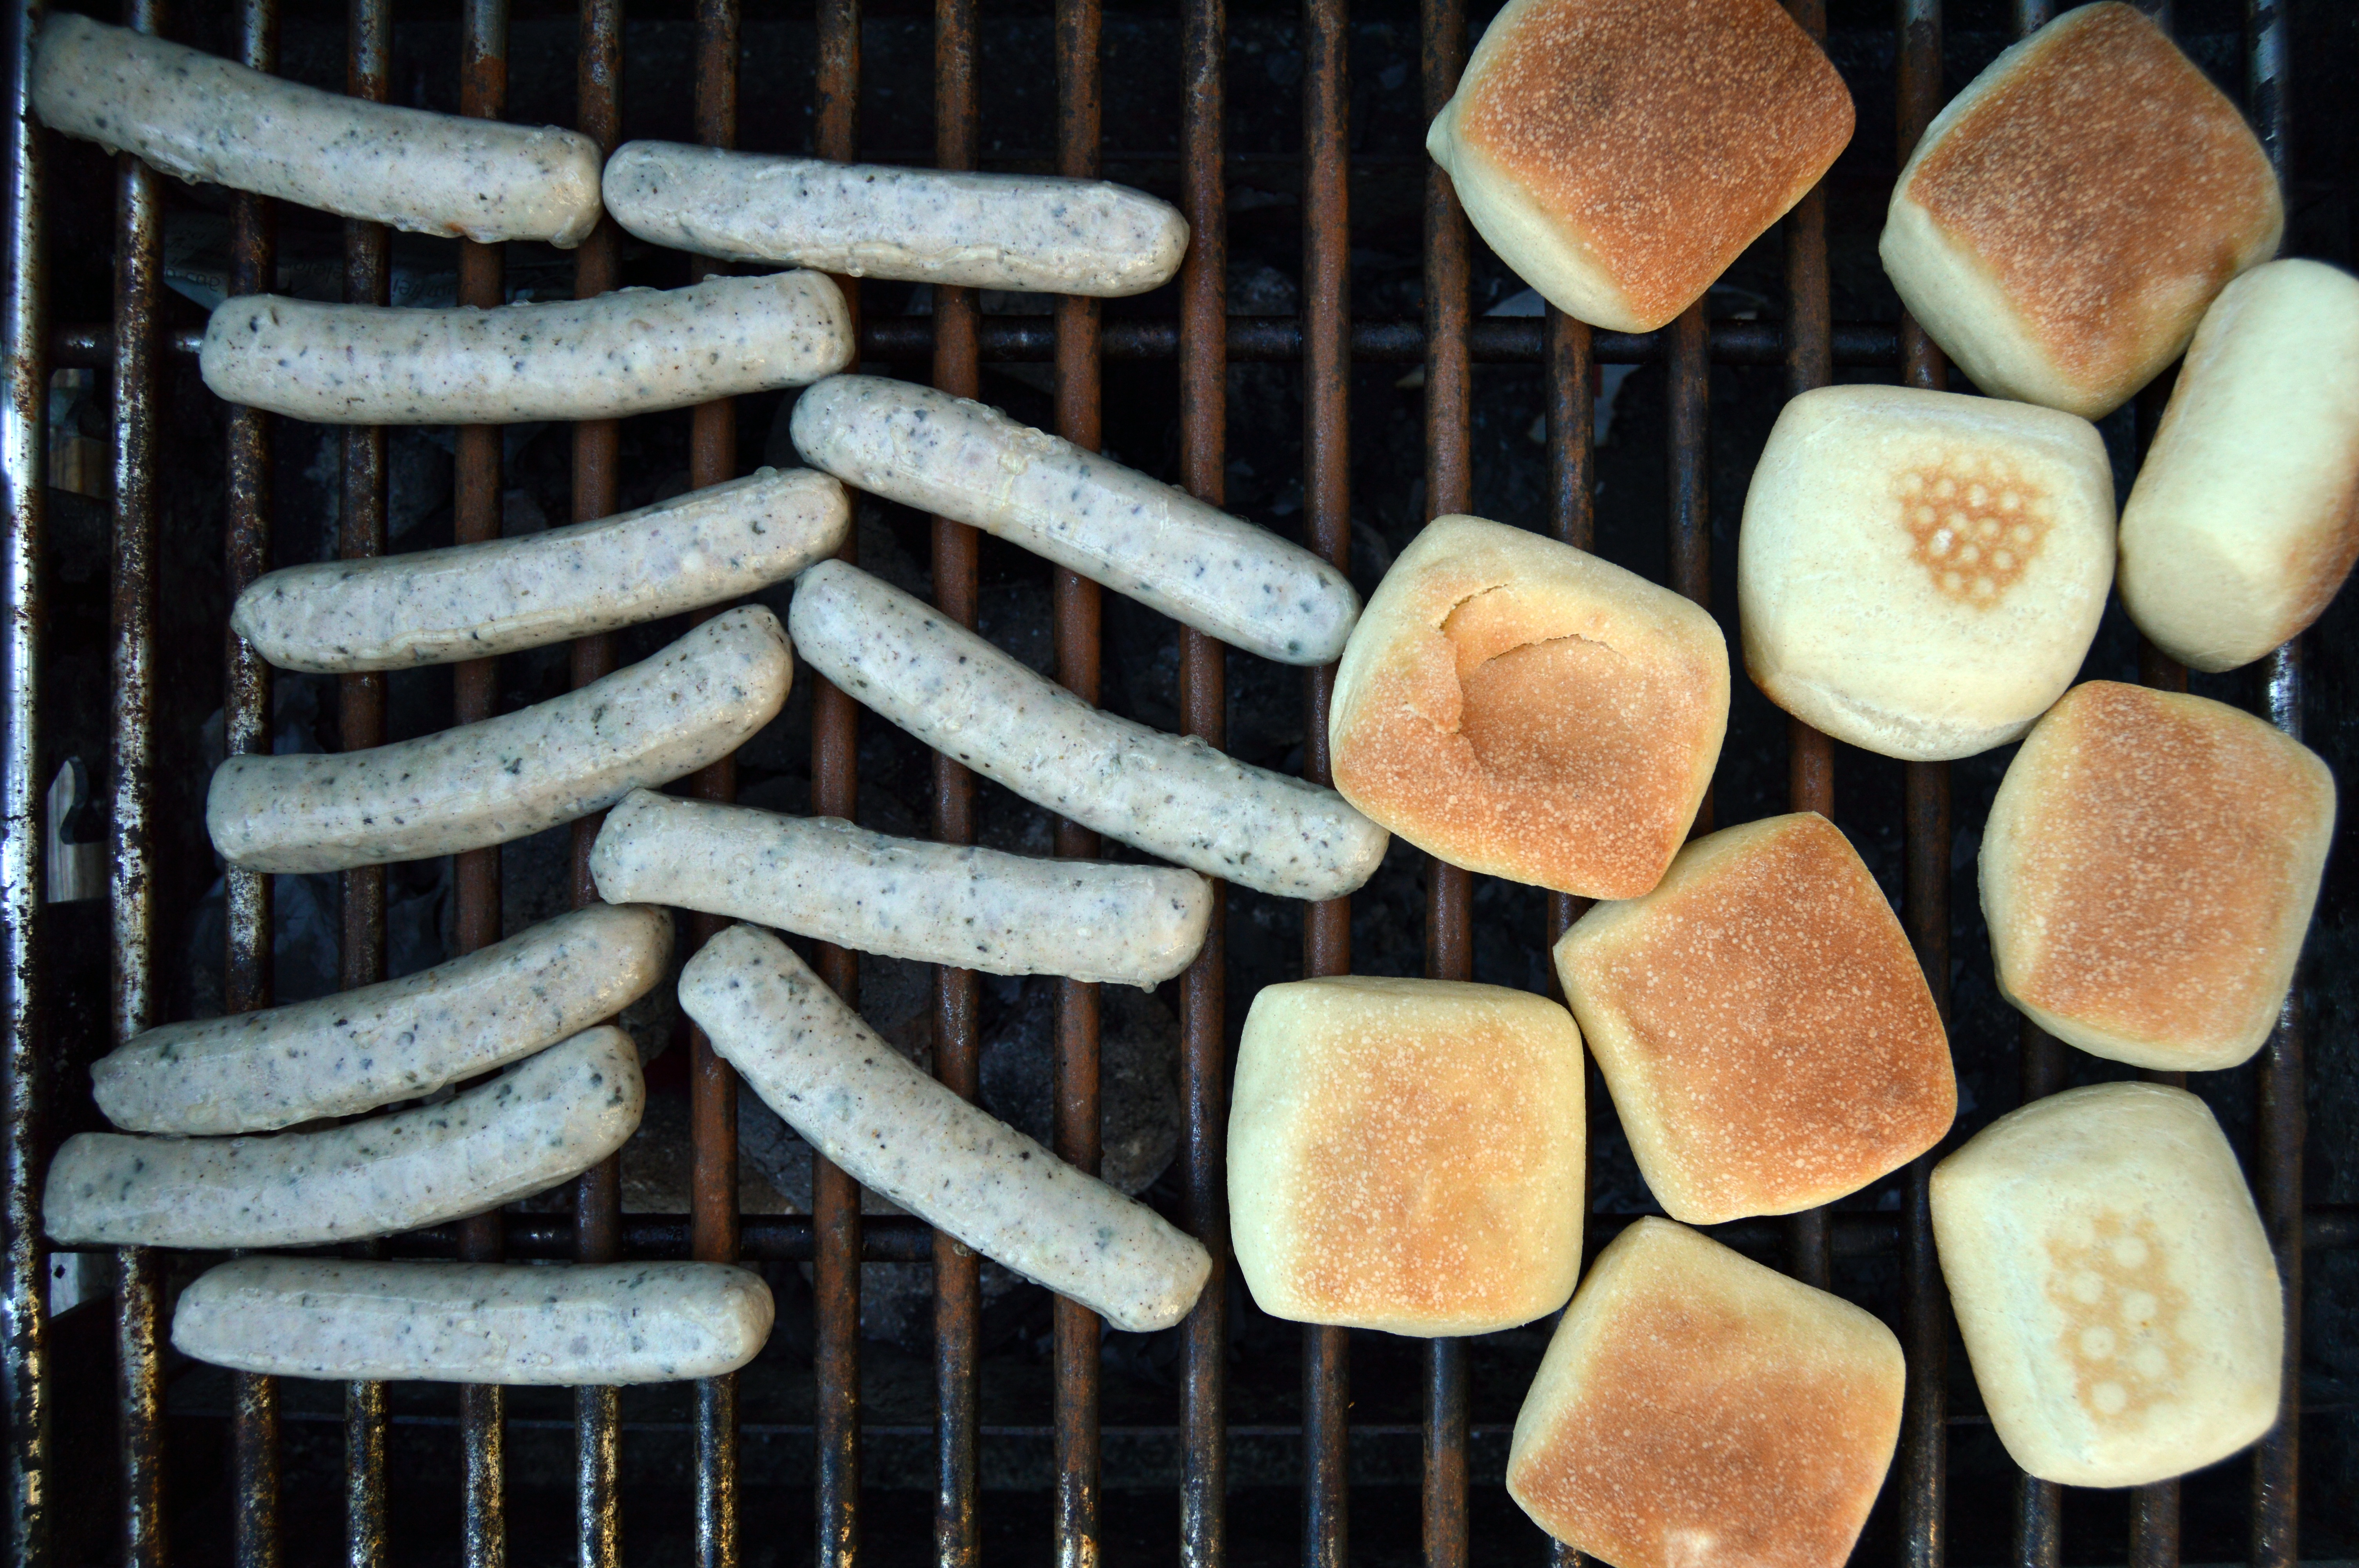
food, produce, vegetable, baking, barbecue, grill, sausage, roll, bratwurst, grill sausage